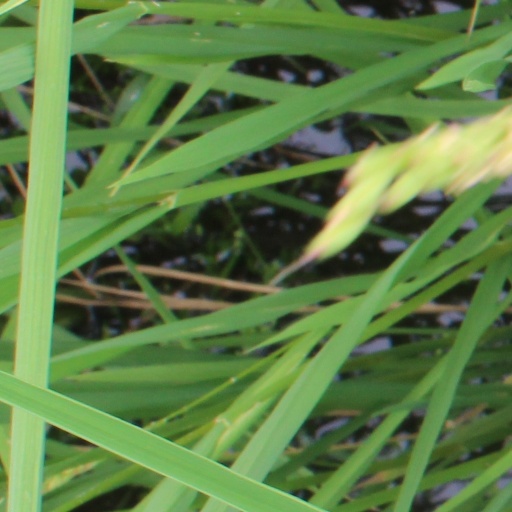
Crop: rice